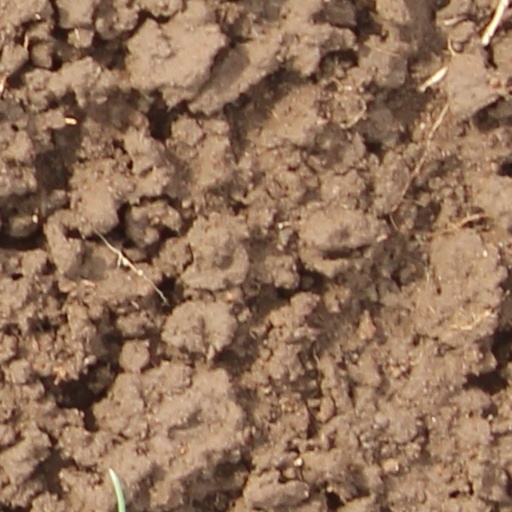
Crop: wheat